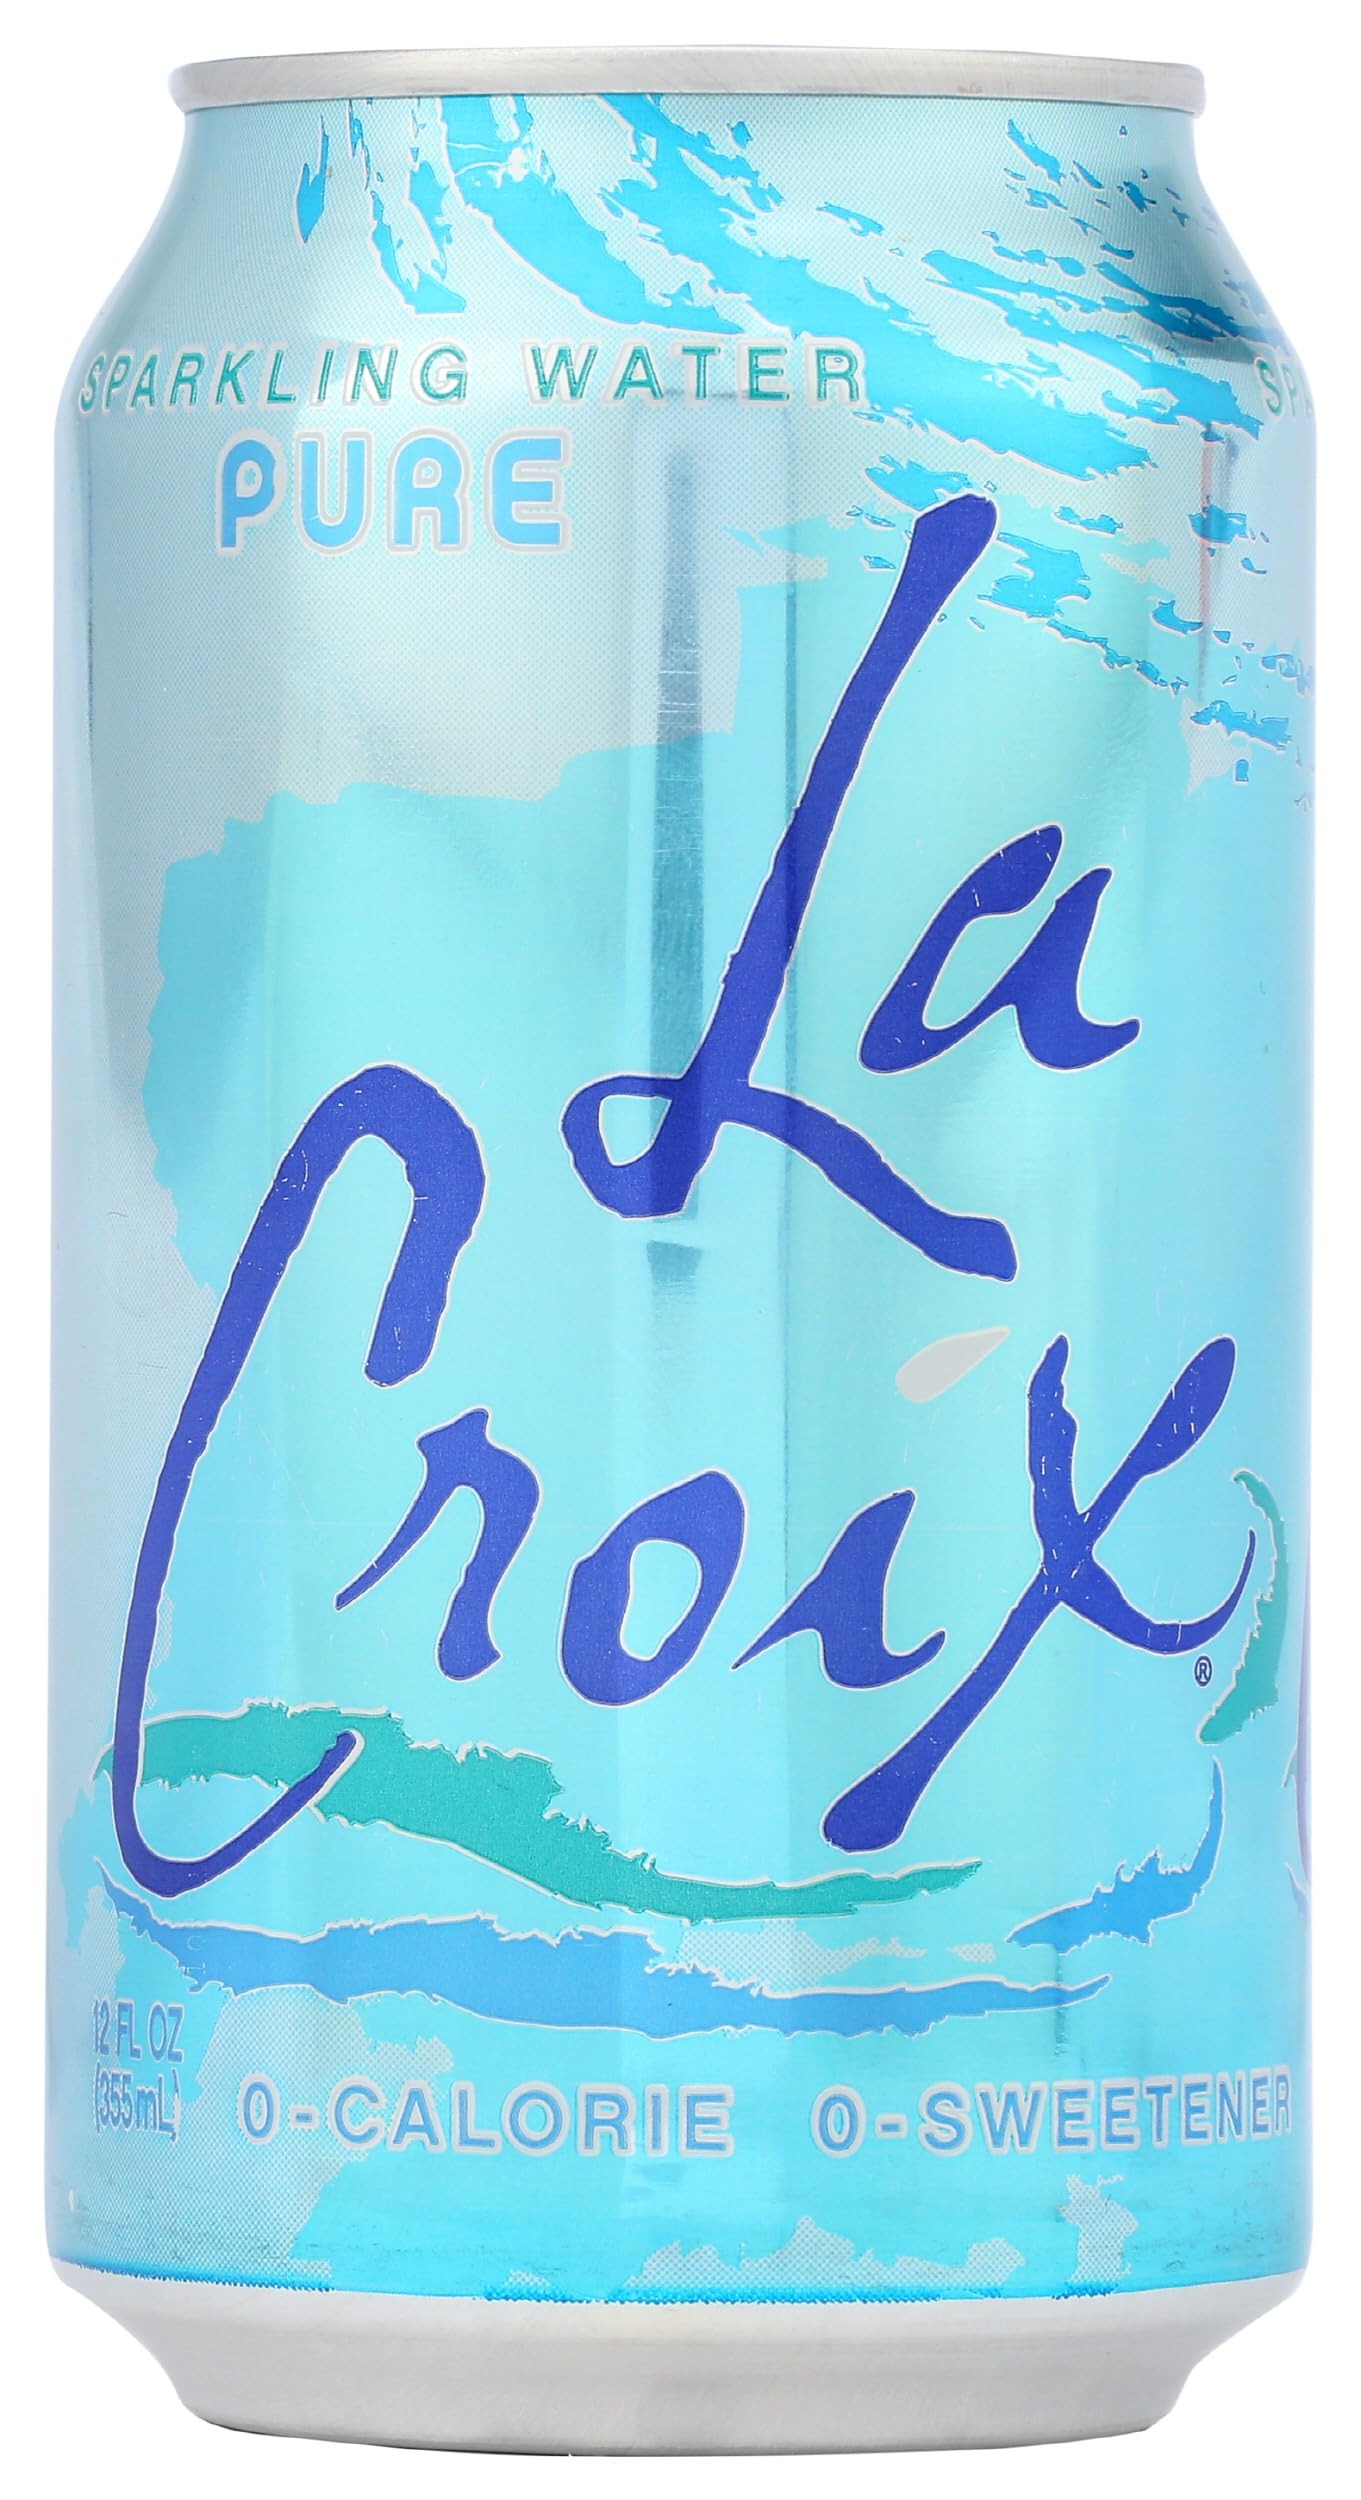
Item Name: La Croix Sparkling Water, Natural, 12 fl oz
Bullet Point 1: No artificial sweeteners
Bullet Point 2: No calories
Bullet Point 3: No sodium
Bullet Point 4: One 12 fl oz can of La Croix pure sparkling water
Bullet Point 5: Recyclable can
Product Description: Quench your thirst with the natural goodness of La Croix pure sparkling water. The sodium-free drink features no calories and no artificial sweeteners, giving you a clean, pure taste that satisfies. A simple pop top 12 fl oz can makes it easy to open and can be recycled so you can help protect the environment.
Value: 12.0
Unit: Fl Oz

Price: 3.18